Union Turnpike (Massachusetts)

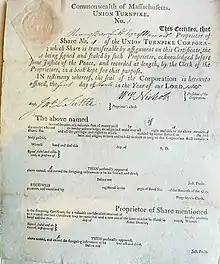
Union Turnpike Corporation, Stock share certificate No. 1

Bromfield was a Boston merchant who moved with his family to Harvard, Massachusetts, in 1765 and later served in the Revolutionary War. The Turnpike would connect Concord with the western terminus of the Cambridge and Concord Turnpike and would terminate at the Kendall Tavern in Leominster, where the traveler could continue westward to Greenfield with the Fifth Massachusetts Turnpike.